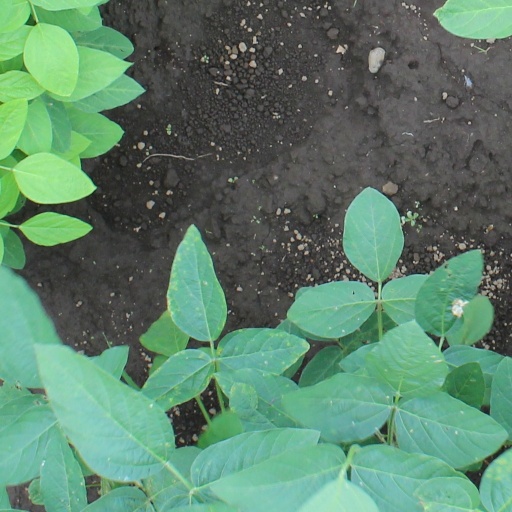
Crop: soybean